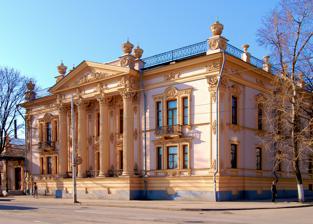
Building: Alferaki Palace
Country: Unknown
Year built: 1848
Museum of local history in Ulitsa Frunze , Taganrog Museum of Local Lore and History (Alferaki Palace) Историко-краеведческий музей г.Таганрога (дворец Н.Д.Алфераки) Alferaki Palace Established 1848, 1927 (as a museum) Location Ulitsa Frunze 41, Taganrog Coordinates 47°12′48″N 38°55′41″E / 47.21333°N 38.92806°E / 47.21333; 38.92806 Type Museum of local history Director Galina Alexandrovna Krupnitskaya (Russian: Галина Александровна Крупницкая ) Public transit access "Museum of Local Lore and History" Tram Stop Alferaki Palace is a museum in Taganrog , Russia, originally the home of the wealthy merchant Nikolay Alferaki . It was built in 1848 by the architect Andrei Stackenschneider on Frunze Street (formerly Katolicheskaya ), in downtown Taganrog . History The first owners of the palace were Nikos Alferakis , who was born in Taganrog and his family. In the 1870s, after the Alferaki family went bankrupt, the palace was sold to the Greek merchant Negroponte. Its garden was sold to the merchant community. It re-opened as the Commercial Assembly . Anton Chekhov (as a student of The Boys Gymnasium ) mentioned the palace in his stories Ionych , Mask and My life . From February to April 1918, the mansion became the headquarters of the Soviet Workers' council of Taganrog . Later during occupation in 1918 it housed the German war hospital, and in 1919 – Anton Ivanovich Denikin 's staff. After the establishment of Soviet power in Taganrog , after 1927 it housed the Museum of Regional Studies. During the Occupation of Taganrog , the whole collection of Russian art, as well as 339 other art objects were looted by German occupation authorities Alferaki Palace was renovated in 1991–1996 and is now open to public as the Museum of Regional Studies, though it is more commonly known under the name Alferaki Palace . Views of the palace Commercial Assembly in the former Alferaki's mansion, early 20th century Photo of the late 19th century. Photo taken in 2006. Gates into the Alferaki Palace yard (from Ulitsa Frunze), photo taken in 2006. Photo taken in 2008. Museum's collection The basis of museum collections is formed with funds related to historical or artistic personalities. The stateroom (assembly hall) at the Alferaki Palace with portraits of governors and mayors of Taganrog of 19th century. The project of the Saint Trinity fortress and seaport of Taganrog (established by Austrian engineer Baron Ernst Friedrich von Borgsdorf). Portrait of Yelizaveta Alexeevna (fragment, slightly cropped), born Louise of Baden , spouse of Alexander I of Russia . Portrait of Mayor-General Alexandre Remi , friend of Mikhail Lermontov Portrait of Ioannis Varvakis attributed to Vladimir Borovikovsky Governor Balthasar von Campenhausen General Ivan Krasnov . Lootings of general Paul von Rennenkampf . See also Achilles Alferaki Sergei Alphéraky History of Taganrog List of people in Taganrog External links (in English) Taganrog Arts & Culture Council, Municipal website References Taganrog Encyclopedia (Энциклопедия Таганрога), 2nd edition, Taganrog, 2003 ^ Утраченные культурные ценности Российской Федерации / Cводный каталог утраченных ценностей Российской Федерации / Том 13. Таганрогский государственный литературный и историко-архитектурный музей-заповедник (утрачено предметов – 339) ^ Cводный каталог культурных ценностей российской Федерации, похищенных и утраченных в период второй мировой войны. Том 13. v t e Landmarks and tourist attractions in Taganrog , Russia Museums Alferaki Palace Museum of Art Birthhouse of Anton Chekhov Museum of Architecture and Urbanism Ivan Vasilenko Museum Chekhov Gymnasium Anatoly Durov Museum Chekhov Shop The Family Seat Military museum Assumption Cathedral. Tchaikovsky House . Birthhouse of Anton Chekhov . Monuments Peter I Monument Alexander I Statue Chekhov Monument Monuments to Chekhov's Heroes Garibaldi Monument Great Patriotic War Monuments Gully of Petrushino Memorial Lenin Monument Monument to Defenders of Taganrog in 1855 Ranevskaya Monument Related to Anton Chekhov or Chekhov family Birthhouse of Anton Chekhov Chekhov Gymnasium Taganrog Theatre Chekhov Shop Alexandrovskiye Trade Rows Greek Church and Greek School Gorky Park (Taganrog) Chekhov Monument Peter I Monument Chekhov Library The Family Seat Churches St.Nicholas Church All Saints Church Destroyed landmarks Assumption Cathedral Cherepakha Islet Greek Monastery Greek Church and Greek School House with Bullets Old Stone Steps Taganrog Fortress Taganrog Old Prison Yelizavetinsky Park Historical buildings or mansions Alexander I Palace Avgerino mansion Kelya of Saint Pavel of Taganrog Mariinskaya Gymnasium Rafailovich mansion Shakhmatov House Tchaikovsky House Taganrog Old Station Country Court Other Pushkin Embankment City bar in Taganrog Taganrog Old Cemetery Chapel of Saint Pavel of Taganrog Related articles History of Taganrog List of People in Taganrog